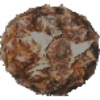
Label: pineapple